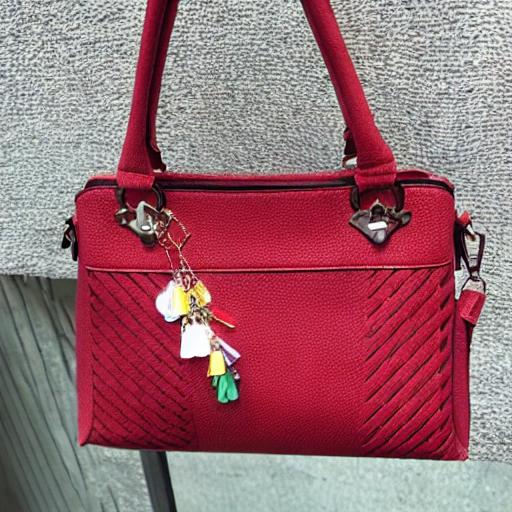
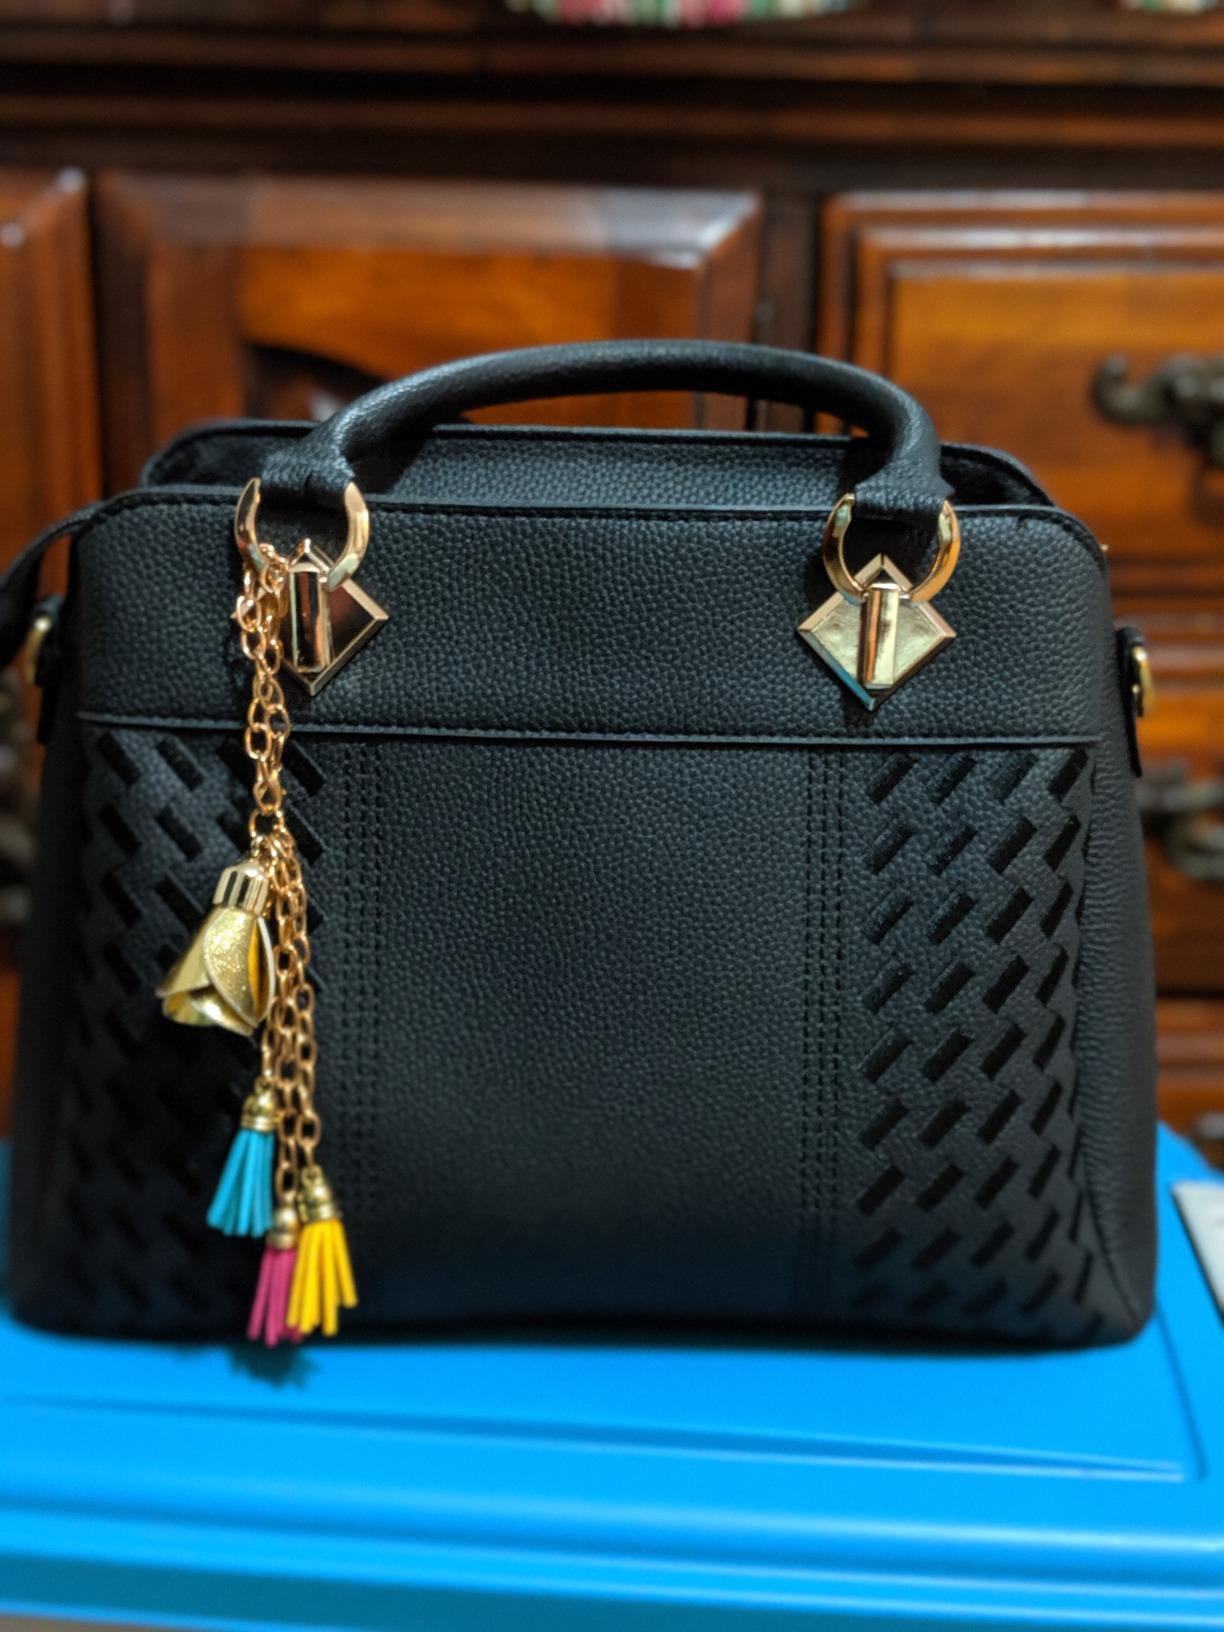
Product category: accessories_handbag
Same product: no